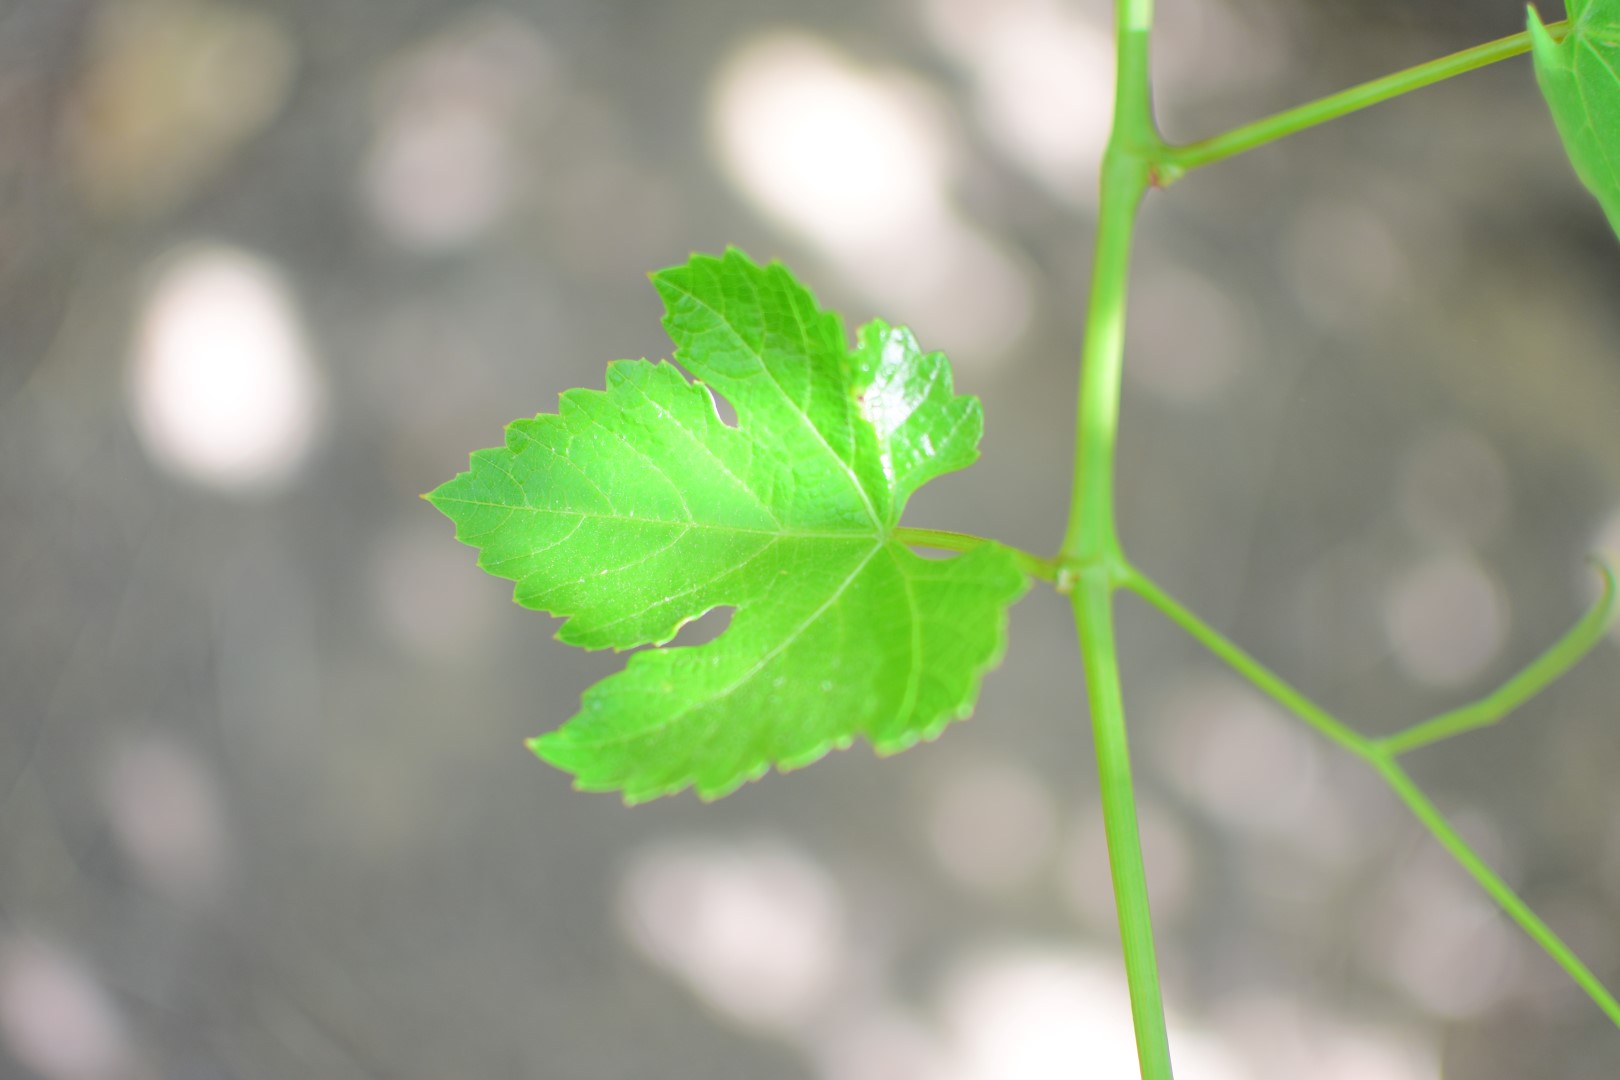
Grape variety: Shdah